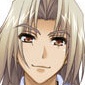
Portrait style: Anime Portrait